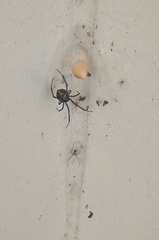
Species: Lactrodectus_hesperus